Kees Posthumus

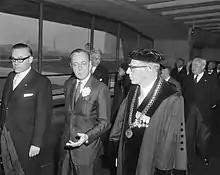
Posthumus (right) (1966)

Kees Posthumus (16 June 1902 – 14 September 1972) was a Dutch chemist. He was the second rector magnificus of the Eindhoven University of Technology.